Edward Anseele

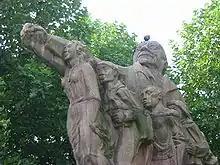
Statue of Edward Anseele on the Frankrijkplein in Ghent

Anseele was for a long time municipality Council member and alderman in Ghent, temporary burgomaster and a member of parliament. He was one of the founders of the socialist Belgische Werkliedenpartij. During World War I the Germans offered him the title of "President of Belgium", which he declined. After the war, he was rewarded for this stance with several ministerial functions: from 1918 until 1921, he was the minister for Public Works and from 1925 until 1927, minister of Railroads and PTT (Mail Telegraph and Telephone). In 1930, he got the honorary title of Minister of State.